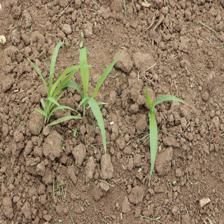
Label: Sorghum